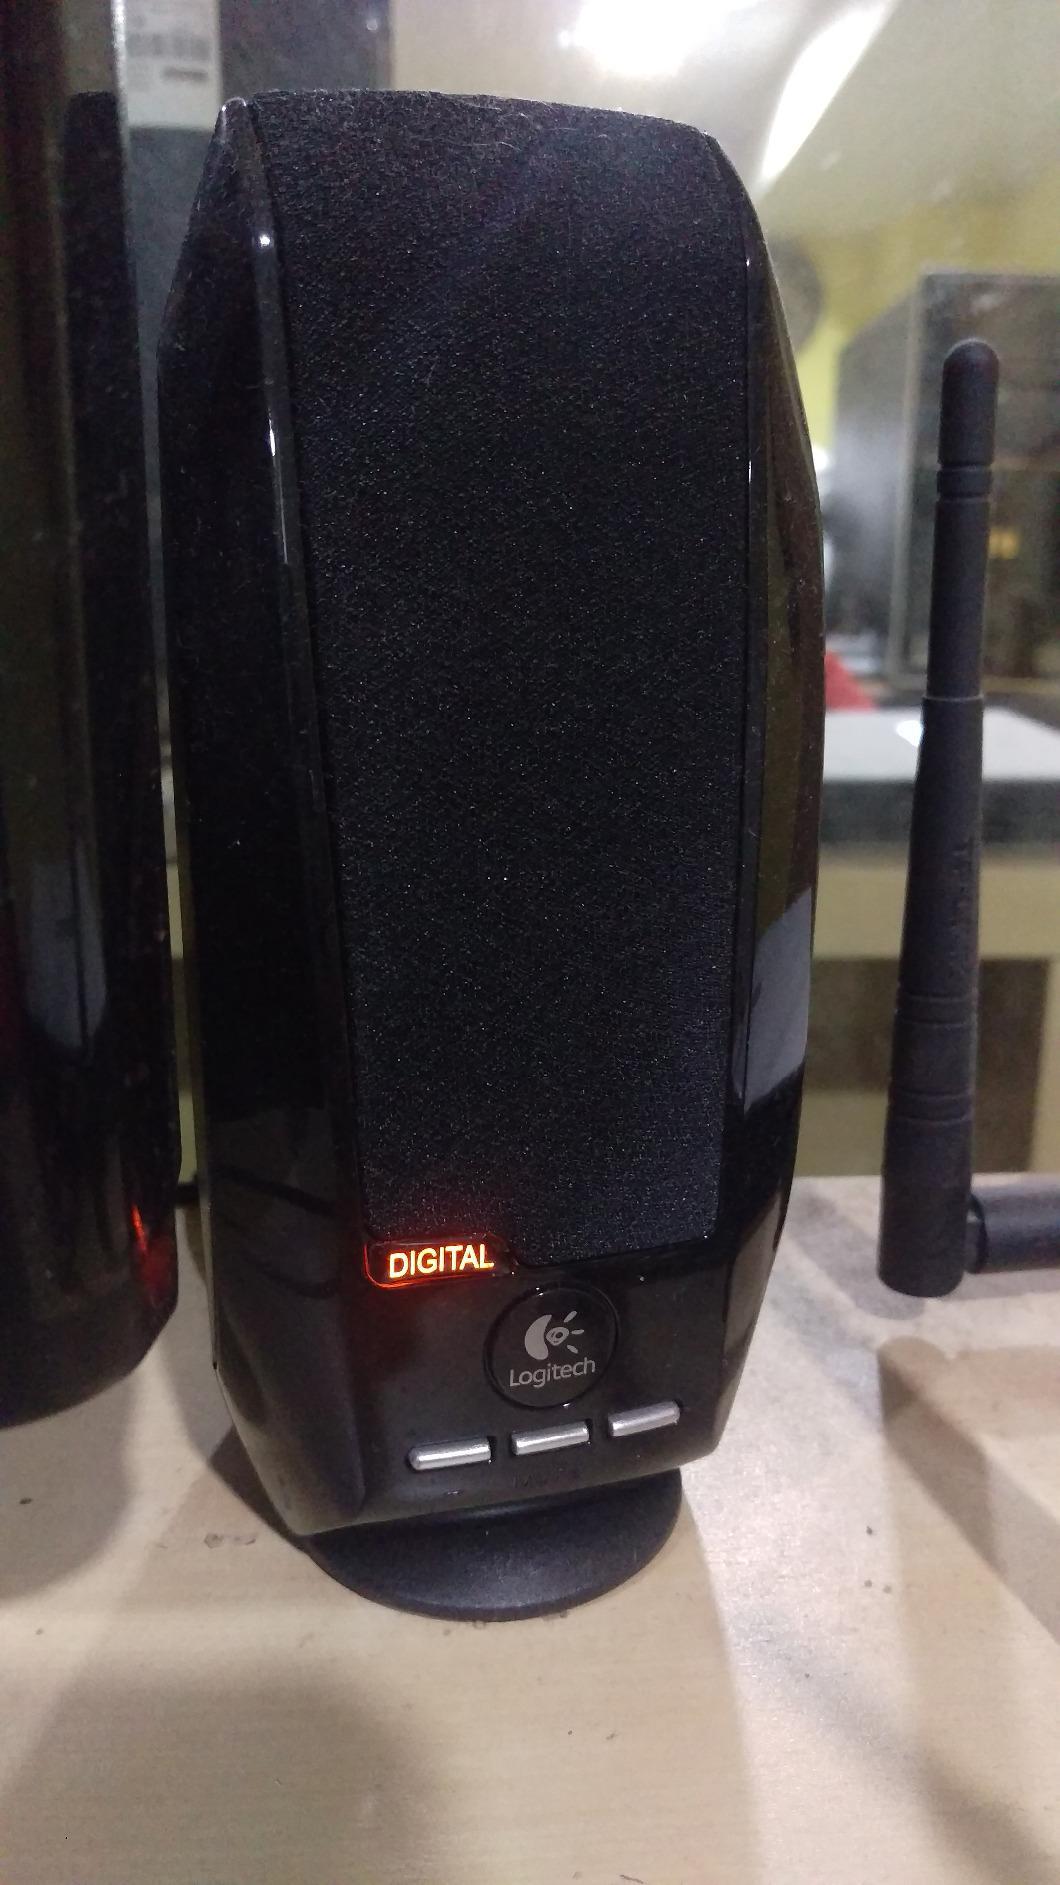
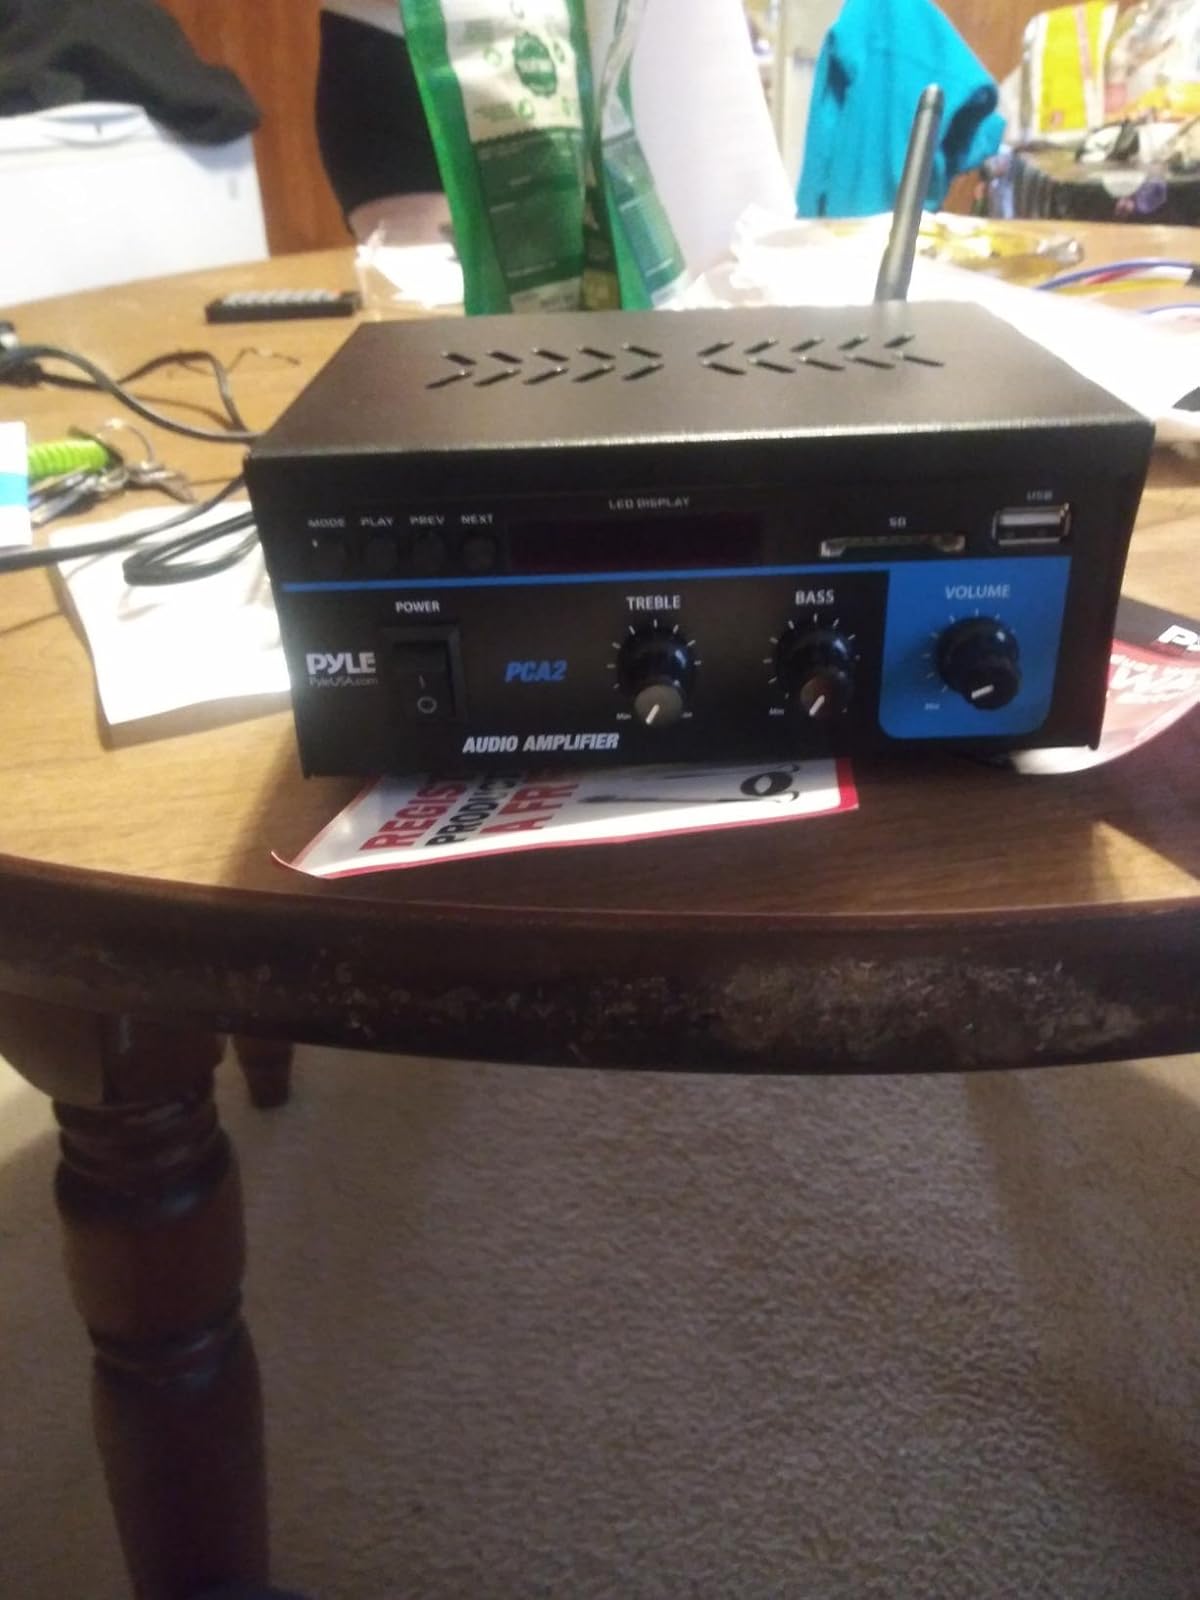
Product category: speaker
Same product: no